Lamport and Holt

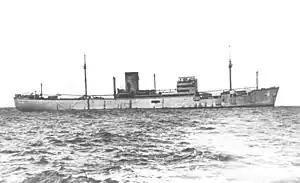
The German raider , which in June 1941 sank "Balzac"

In the war the V-class liners "Vandyck", "Voltaire" and "Verdi" had all been sunk. "Vandyck" and "Voltaire" had each been more than , but Lamport and Holt decided that their replacements should be considerably larger. Accordingly, Workman, Clark & Co launched a new in 1921 and her sister, the new , in 1923.